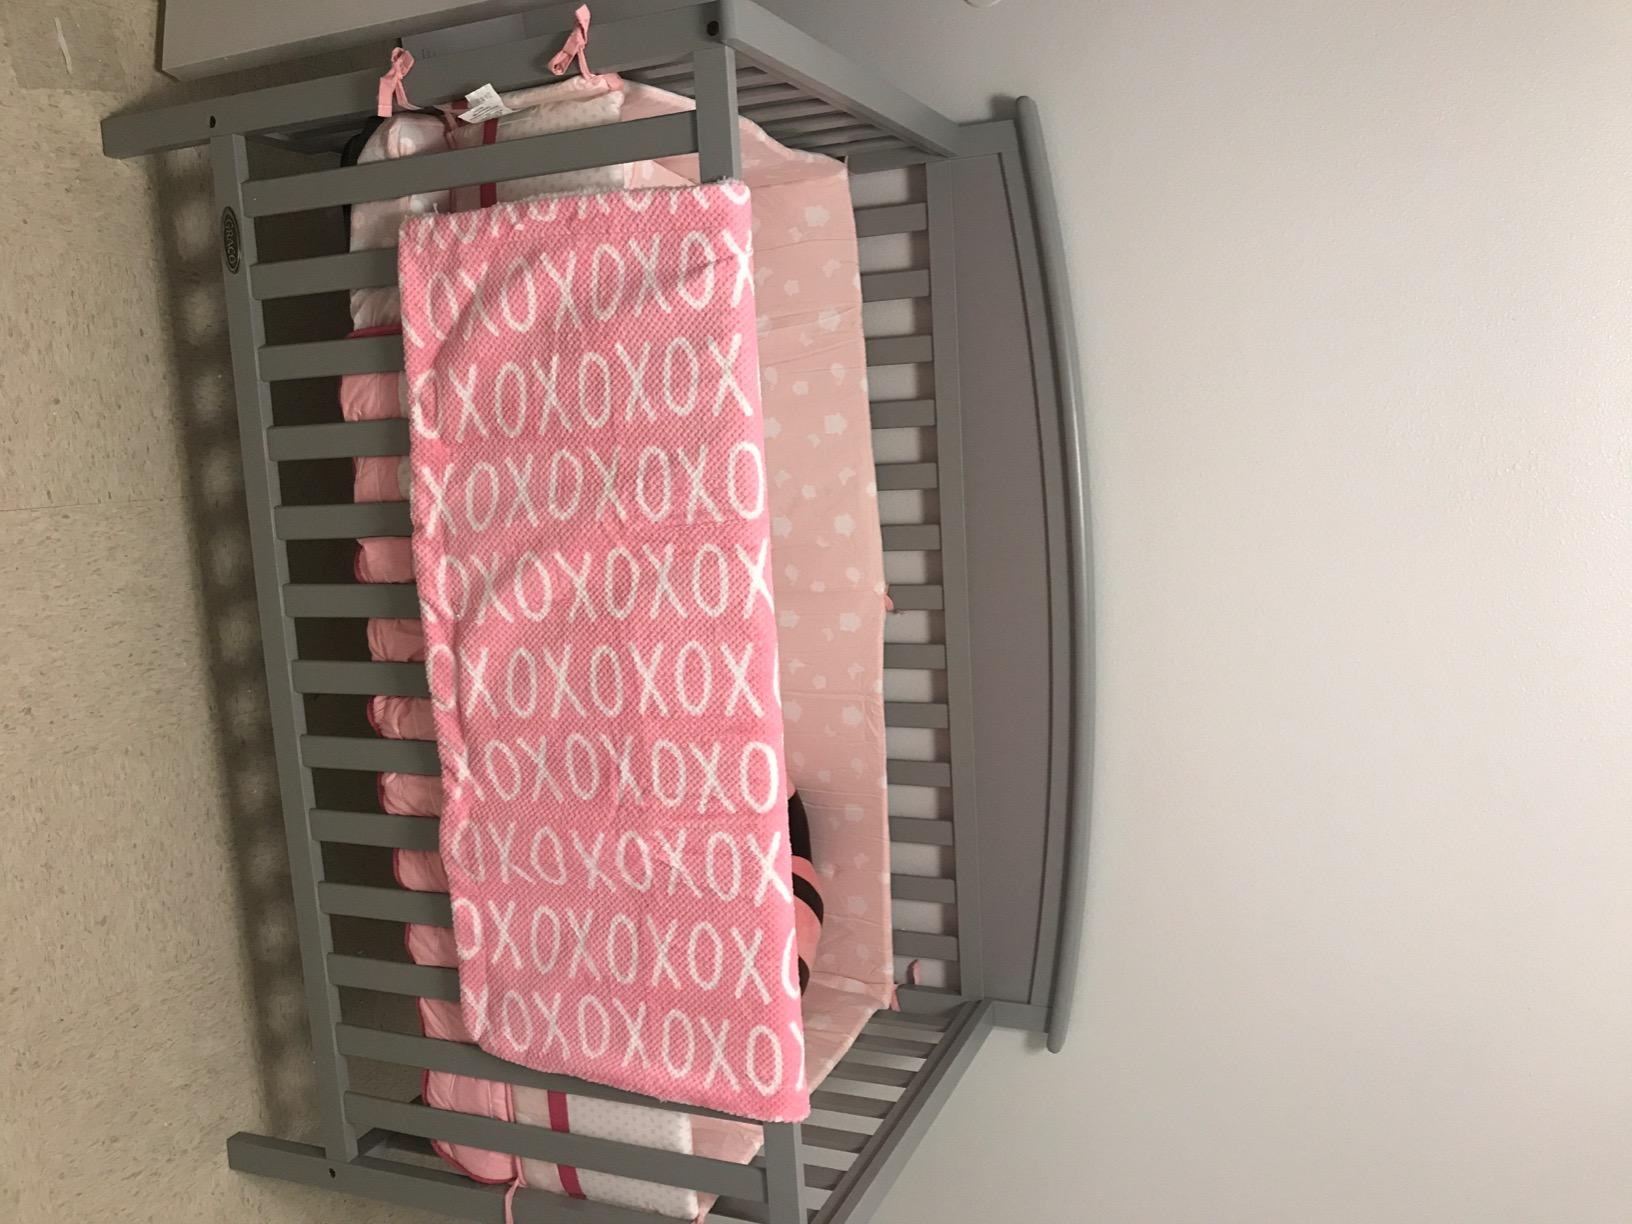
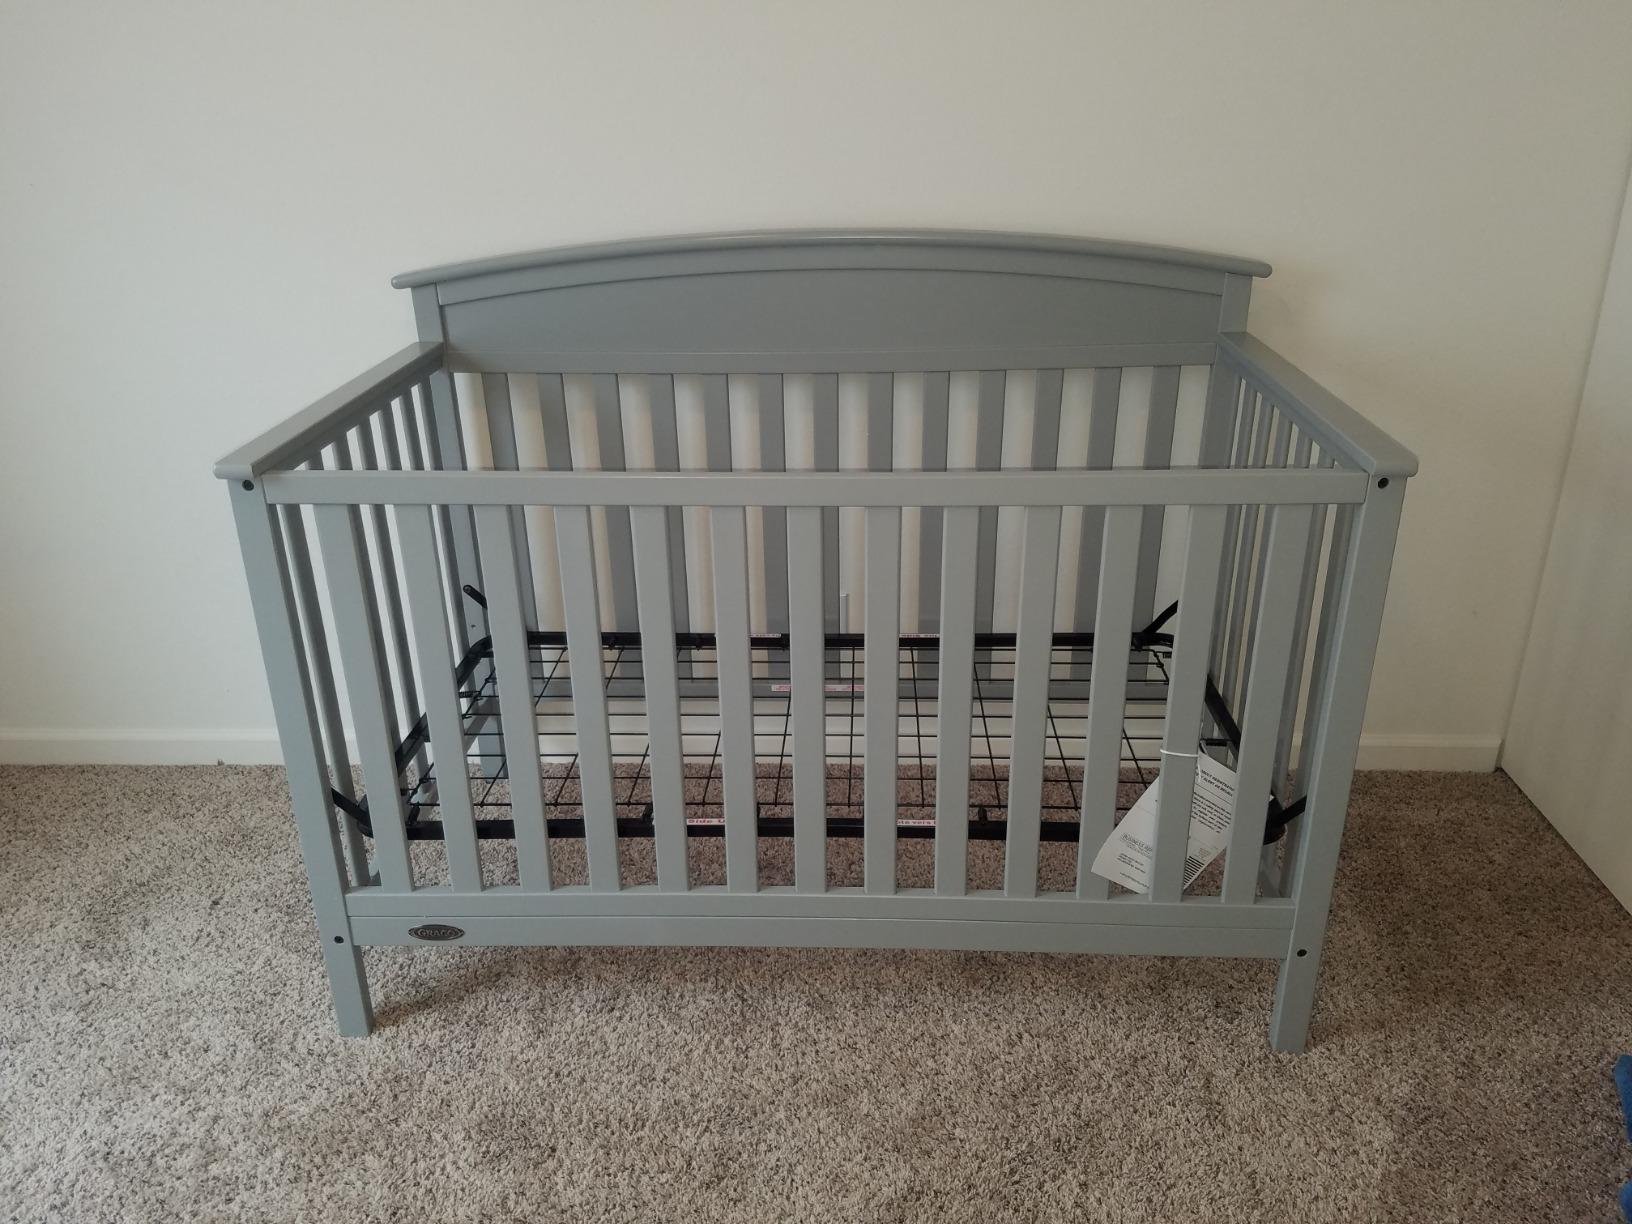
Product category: products_crib
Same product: yes